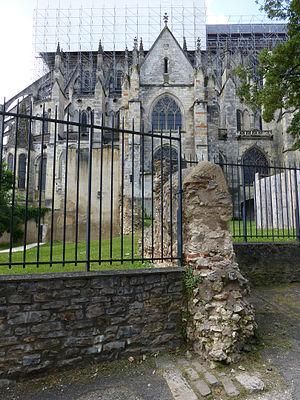
Bourges (Cher)
Le rempart gallo-romain de Bourges est une fortification monumentale antique localisé au sein de la ville de Bourges, commune située dans le département du Cher, en région Centre-Val de Loire.